Ron Taylor (actor)

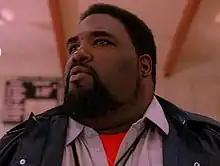
Taylor as Coach Wingate in "Twin Peaks"

Ronald James Taylor (October 16, 1952 – January 16, 2002) was an American actor, singer and writer. He grew up in Galveston, Texas, and later moved to New York City to attend the American Academy of Dramatic Arts. After graduating, Taylor began working in musical theater, appearing in "The Wiz" (1977), before getting his break with the 1982 off-Broadway production "Little Shop of Horrors". Taylor voiced the killer plant Audrey II in the show, which ran for five years and over 2,000 performances.